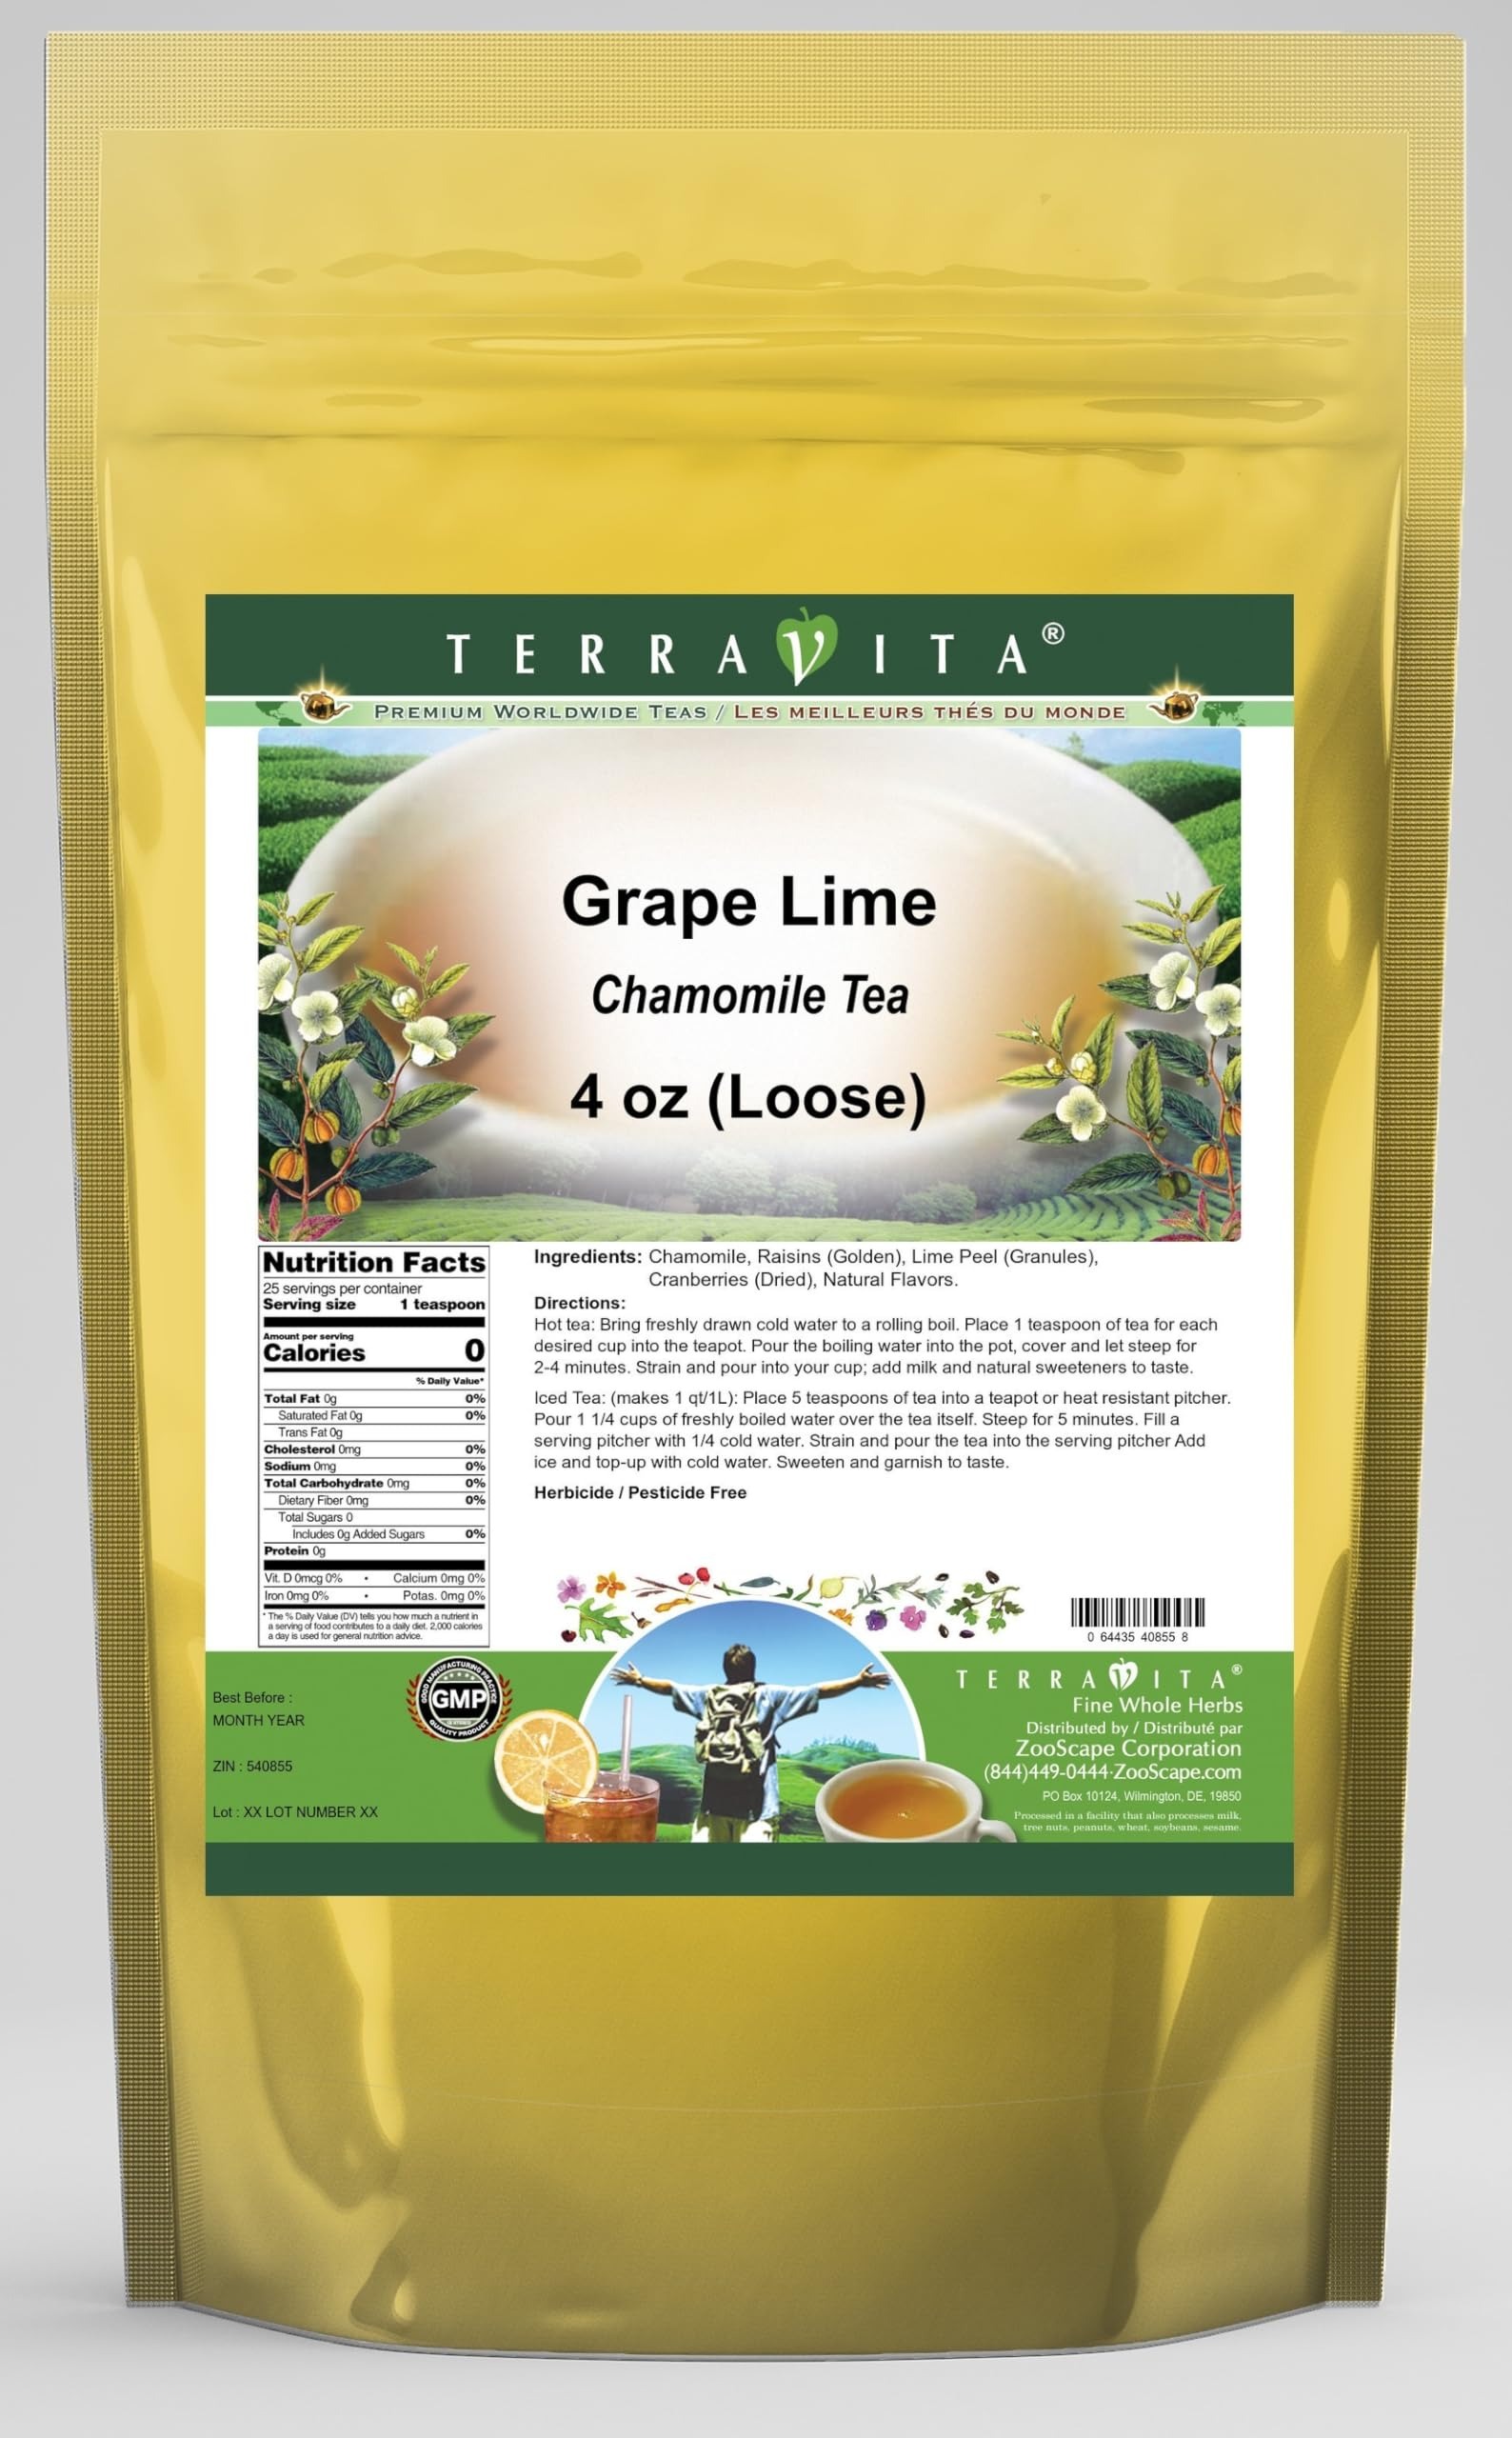
Item Name: Grape Lime Chamomile Tea (Loose) (4 oz, ZIN: 540855)
Bullet Point 1: Our Grape Lime Chamomile Tea is a delicious flavored Chamomile tea with Raisins (Golden), Lime Peel and Cranberries that you will enjoy relaxing with anytime! The natural Grape Lime taste is delicious! - Ingredients: Chamomile tea, Raisins (Golden), Lime Peel, Cranberries and Natural Grape Lime Flavor.
Bullet Point 2: No fillers.
Bullet Point 3: Manufacturer: TerraVita
Bullet Point 4: Size: 4 oz
Bullet Point 5: Loose Leaf Chamomile Tea - Packed in a convenient upright pouch!
Product Description: Our Grape Lime Chamomile Tea is a delicious flavored Chamomile tea with Raisins (Golden), Lime Peel and Cranberries that you will enjoy relaxing with anytime! The natural Grape Lime taste is delicious! - Ingredients: Chamomile tea, Raisins (Golden), Lime Peel, Cranberries and Natural Grape Lime Flavor. - Hot tea brewing method: Bring freshly drawn cold water to a rolling boil. Place 1 teaspoon of tea for each desired cup into the teapot. Pour the boiling water into the pot, cover and let steep for 2-4 minutes. Strain and pour into your cup; add milk and natural sweeteners to taste. - Iced tea brewing method: (to make 1 liter/quart): Place 5 teaspoons of tea into a teapot or heat resistant pitcher. Pour 1 1/4 cups of freshly boiled water over the tea itself. Steep for 5 minutes. Fill a serving pitcher with 1/4 cold water. Strain and pour the tea into the serving pitcher Add ice and top-up with cold water. Sweeten and garnish to taste. - TerraVita is an exclusive line of premium-quality, natural source products that use only the finest, purest and most potent ingredients found around the world. TerraVita is hallmarked by the highest possible standards of purity, potency, stability and freshness. All of our products are prepared with the highest elements of quality control, from raw materials through the entire manufacturing process, up to and including the moment that the bottles or bags are sealed for freshness and shipped out to you. Our highest possible standards are certified by independent laboratories and backed by our personal guarantee. - TerraVita exists to meet and ensure your family's health and wellness without the harmful effects of chemicals and health products. We strive to make all of our products affordable and reliable and are constantly searching the ma
Value: 4.0
Unit: Ounce

Price: 18.13